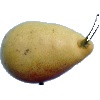
Label: Pear 2